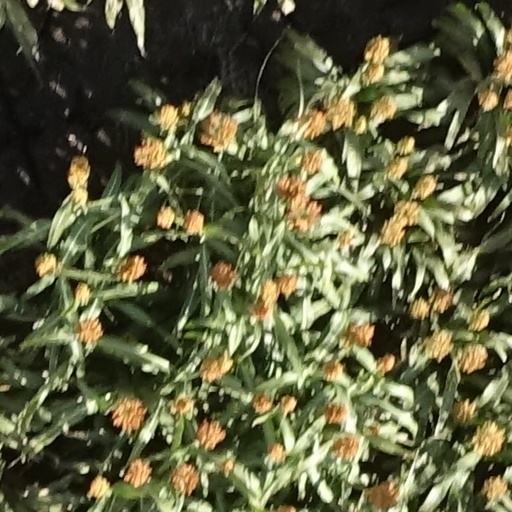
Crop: sorghum